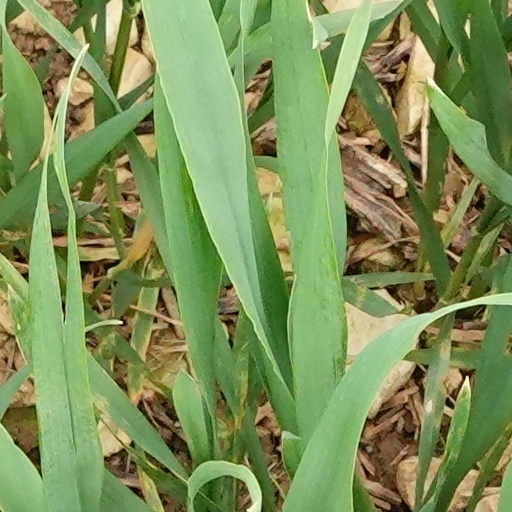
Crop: wheat